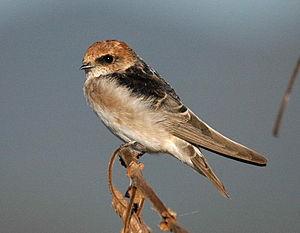
Ceci est une liste des oiseaux endémiques ou quasi-endémiques d'Australie.
L'Hirondelle ariel est une espèce de passereaux de la famille des Hirundinidae. C'est une espèce monotypique. Elle est parfois classée dans le genre Hirundo.